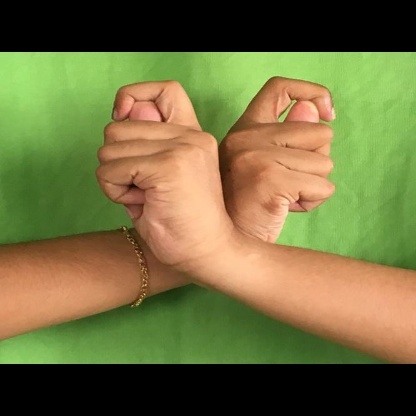
Mudra: Berunda